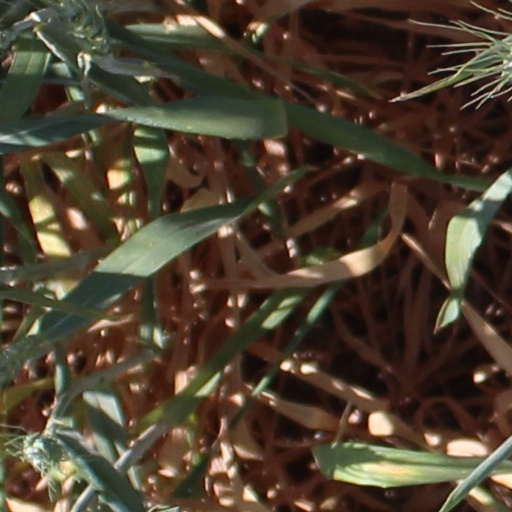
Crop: wheat